Strano appuntamento

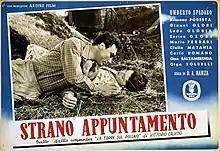

Strano appuntamento is a 1951 Italian film directed by Dezsö Ákos Hamza.